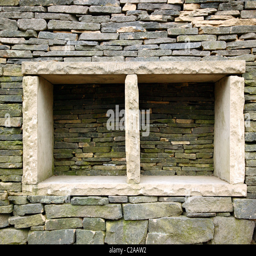
detailed close - up of an alcove in a dry - stone wall